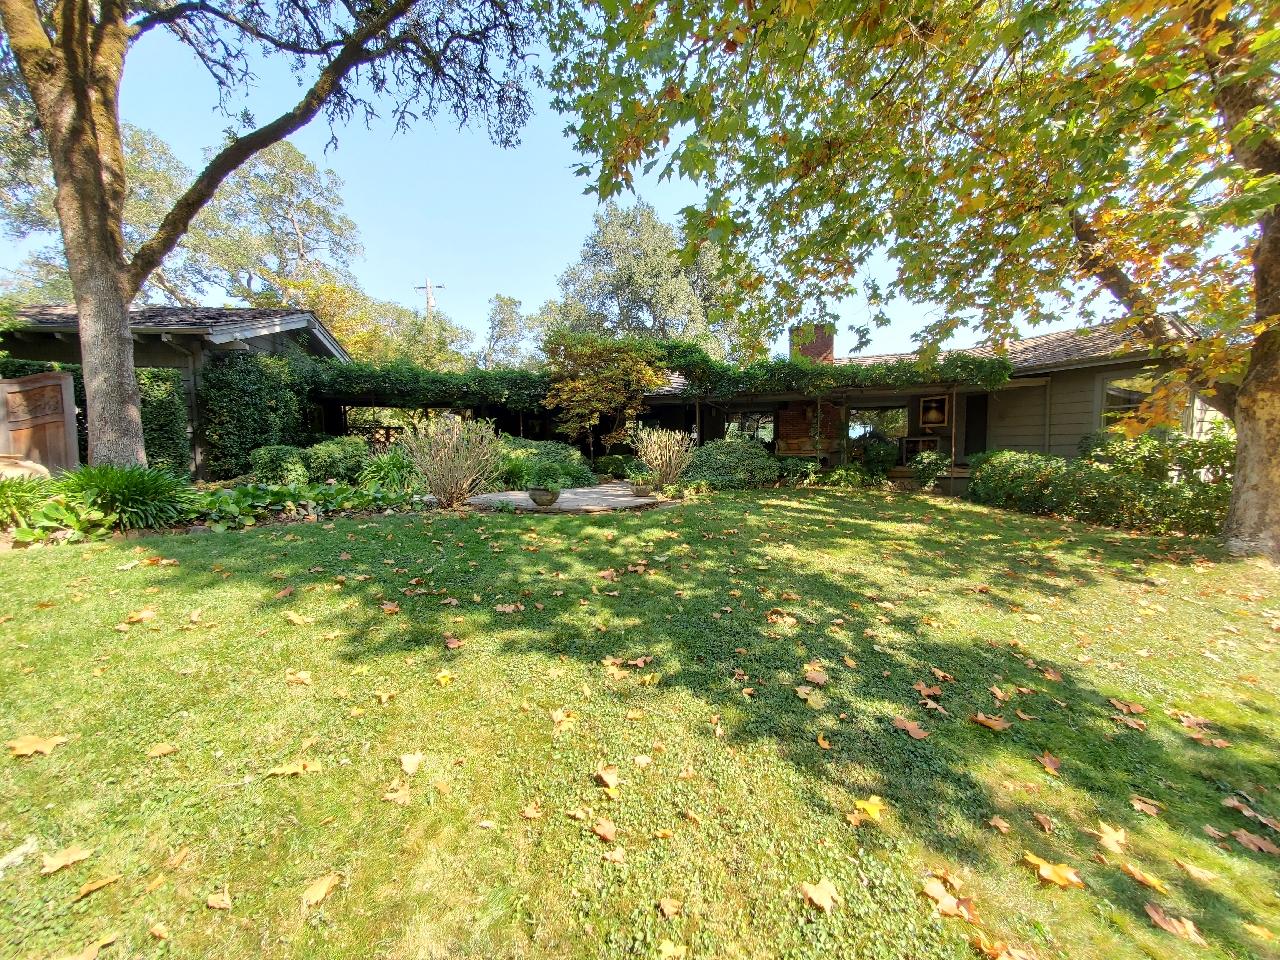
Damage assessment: no_damage